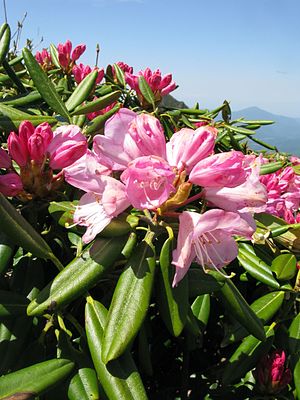
Rhododendron degronianum
Rhododendron degronianum